Abdul-Karim Qasim

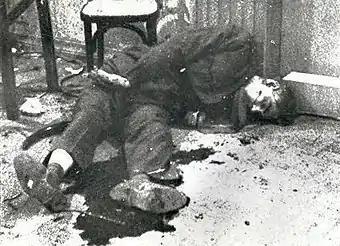
Qasim was executed by the Ba'athists inside the Iraqi Ministry of Defence building; the Ba'athists desecrated his corpse on Iraqi television.

The new Government declared Kurdistan "one of the two nations of Iraq". During his rule, the Kurdish groups selected Mustafa Barzani to negotiate with the government, seeking an opportunity to declare independence.